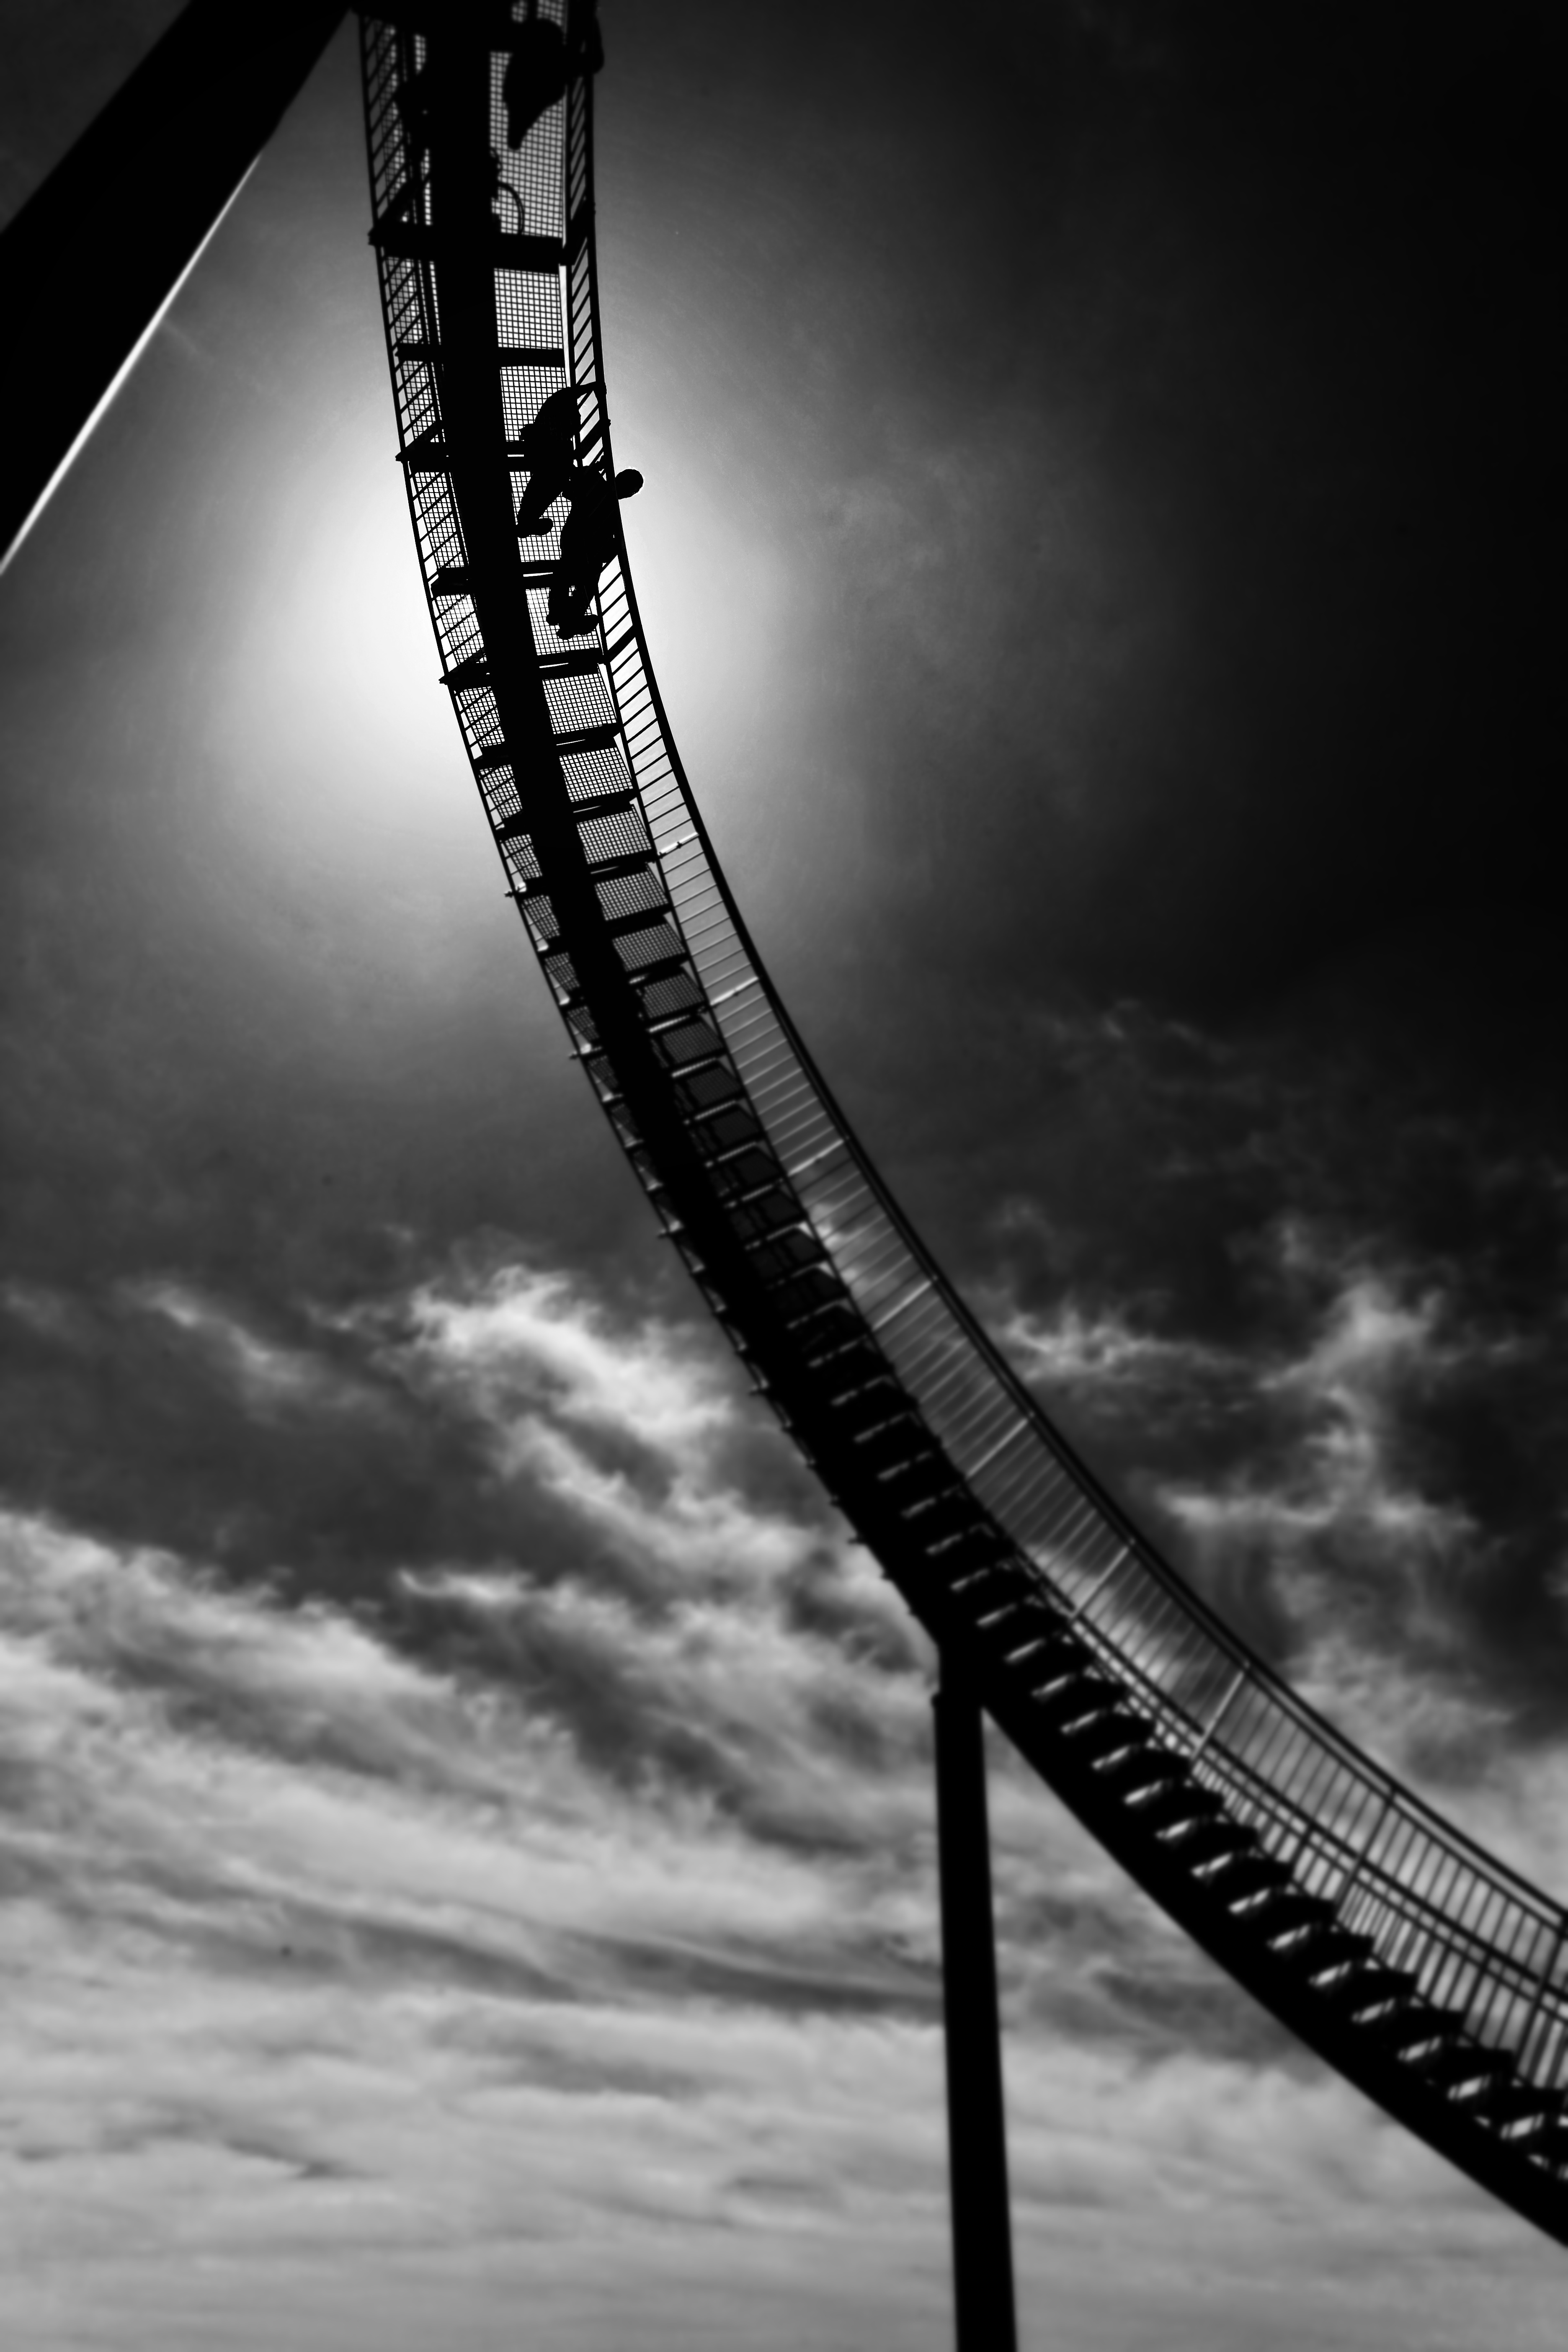
black and white, people, sky, white, photography, cloudy, staircase, line, reflection, black, monochrome, stairs, symmetry, shape, amusement ride, monochrome photography, nonbuilding structure